WADO

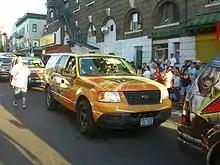
A WADO car in the 2010 North Hudson Cuban Day Parade in Union City, New Jersey.

In March 1996, Heftel bought WPAT and put a Spanish MOR format there, which would later grow to cover additional languages such as Korean. In 1997, Heftel restructured into Hispanic Broadcasting. The company sold WPAT to Multicultural Radio Broadcasting, and acquired WNWK from them. The brokered shows from WNWK went to WPAT, while WNWK became Spanish tropical station WCAA. WADO remained news and talk. In 2002, Hispanic Broadcasting was sold to Univision.